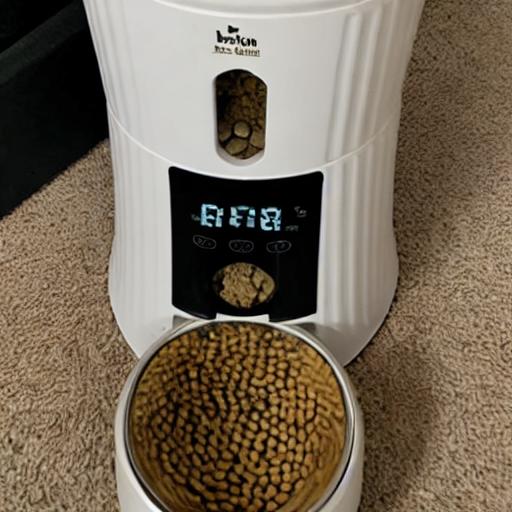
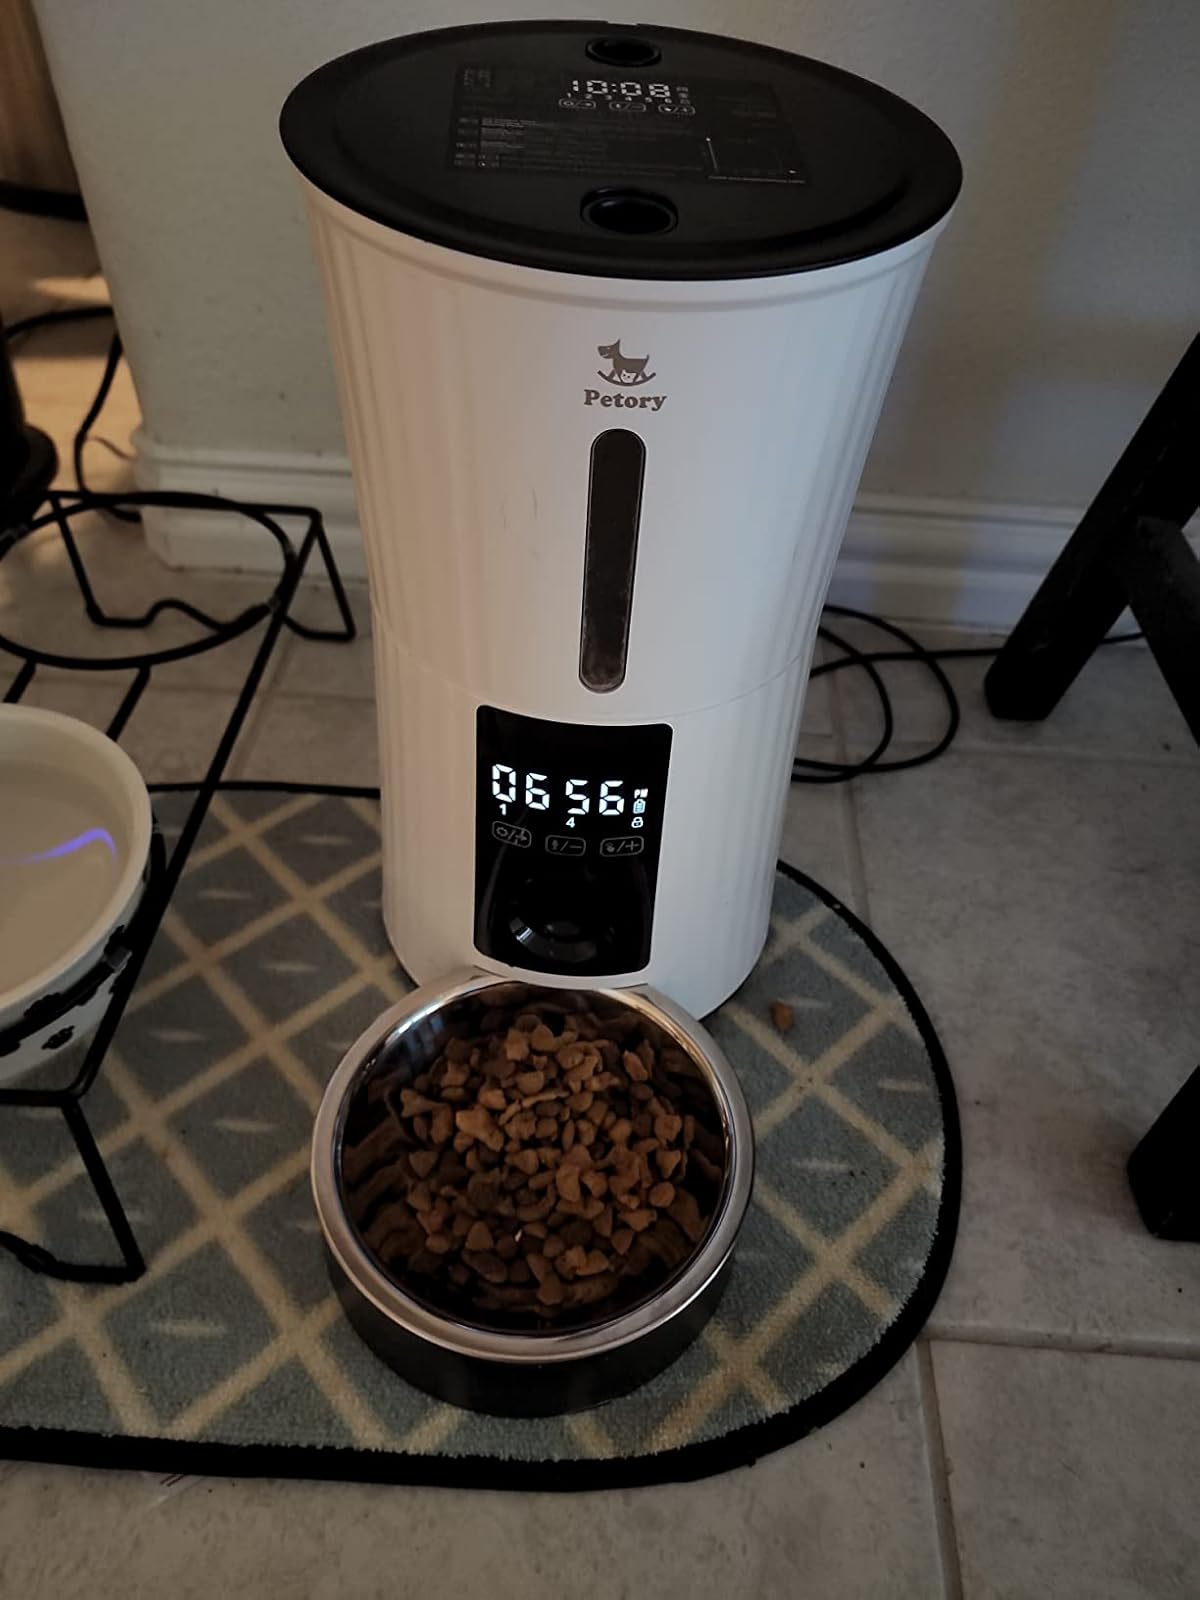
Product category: items_feeder
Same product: no